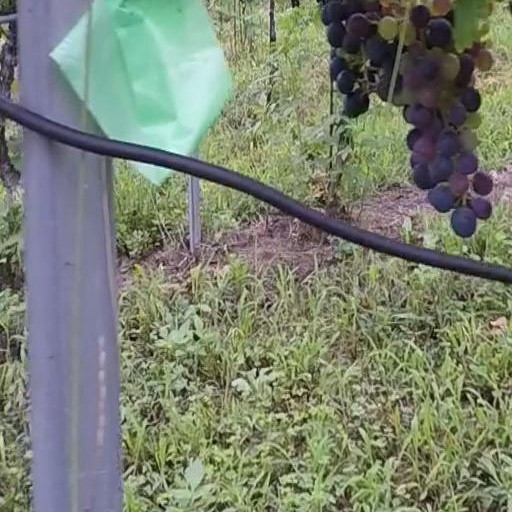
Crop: grape